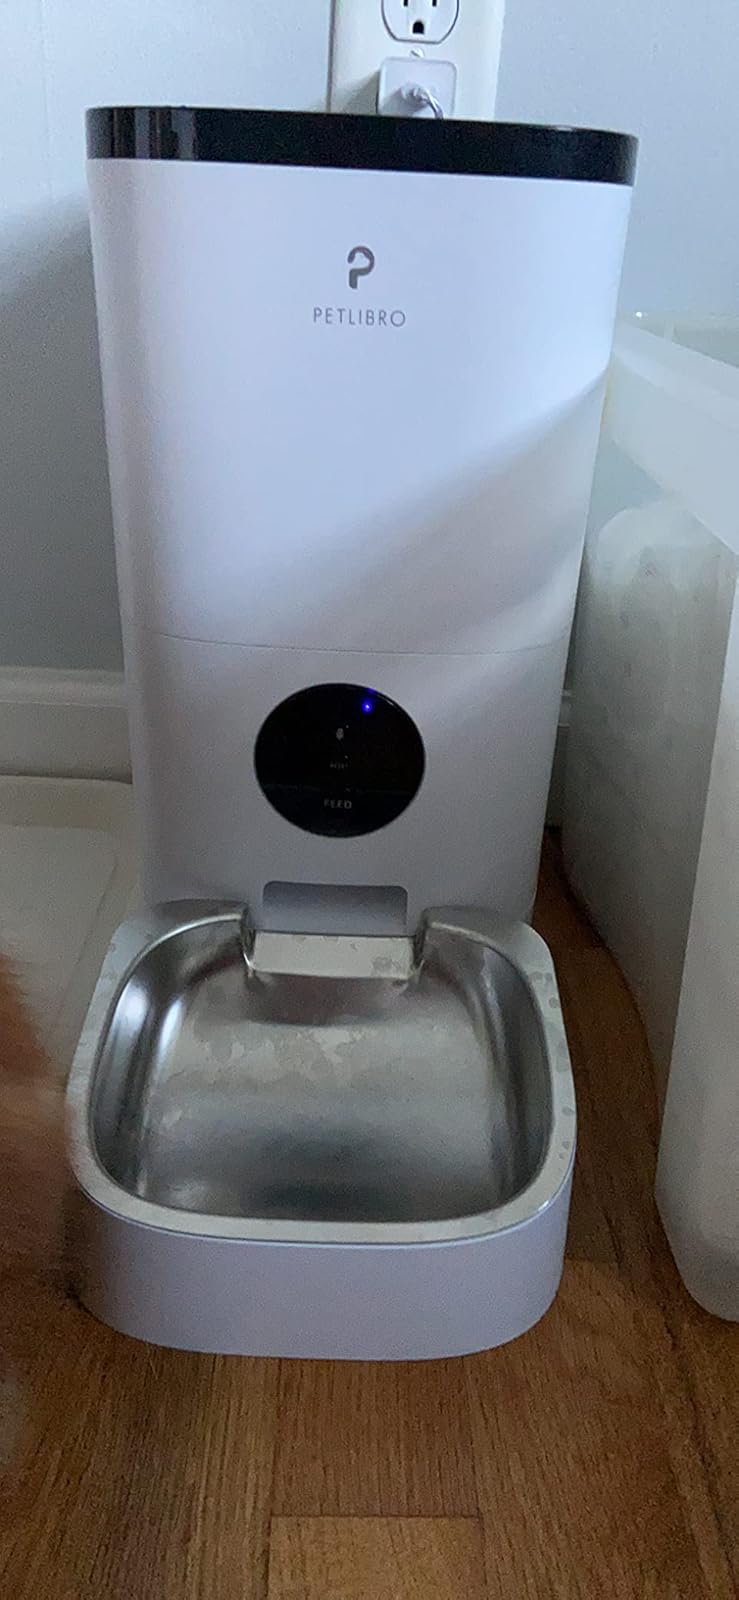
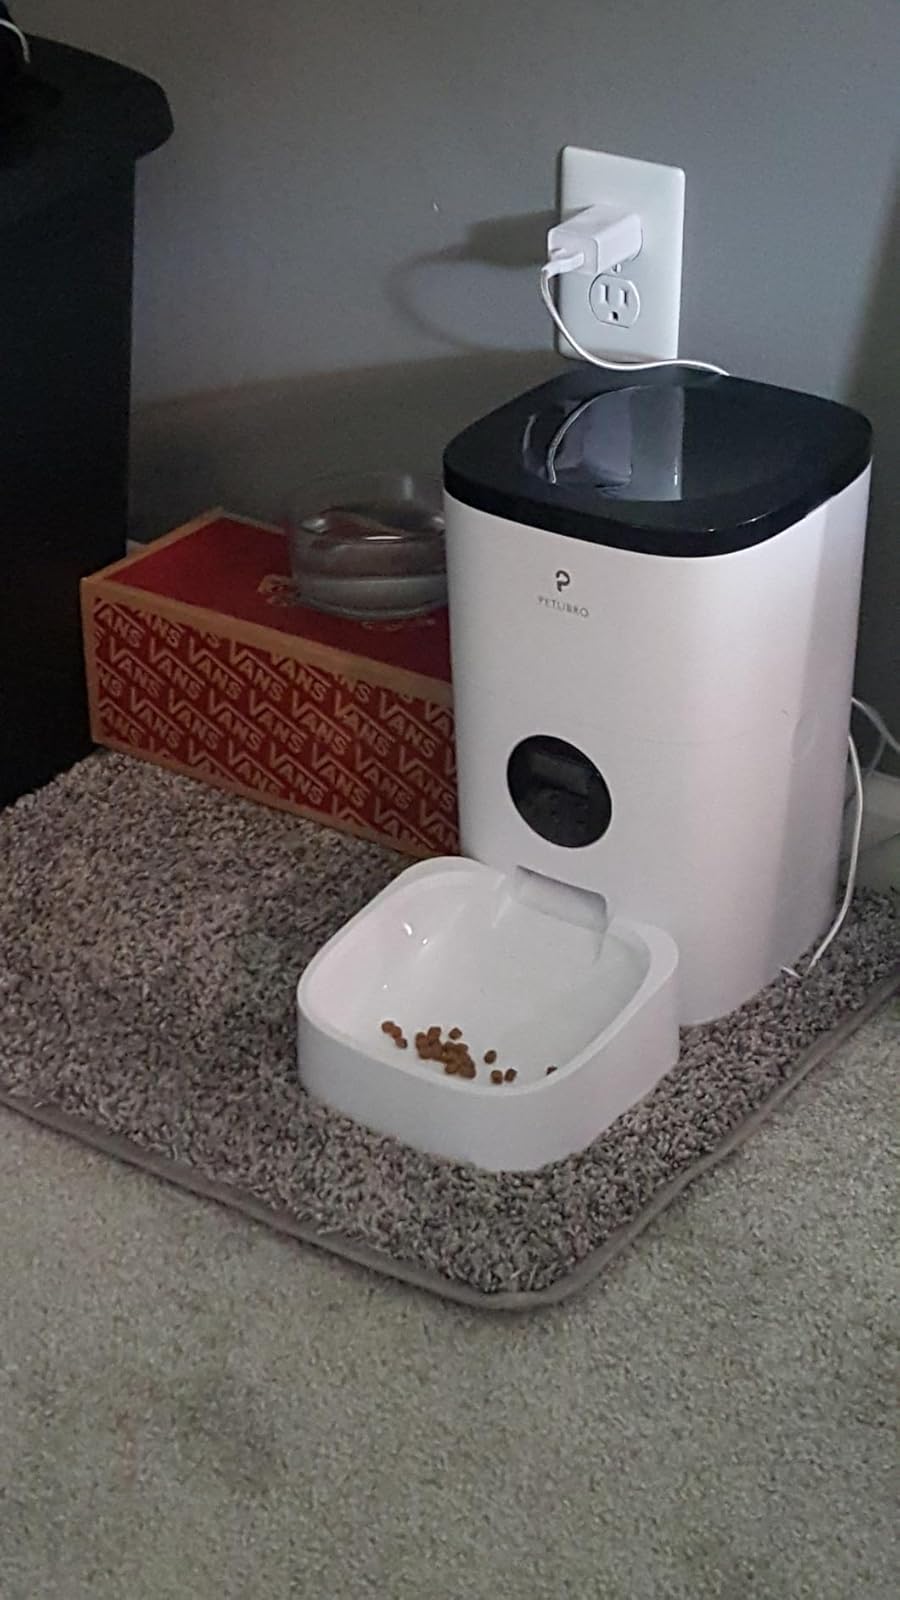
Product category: items_feeder
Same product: yes